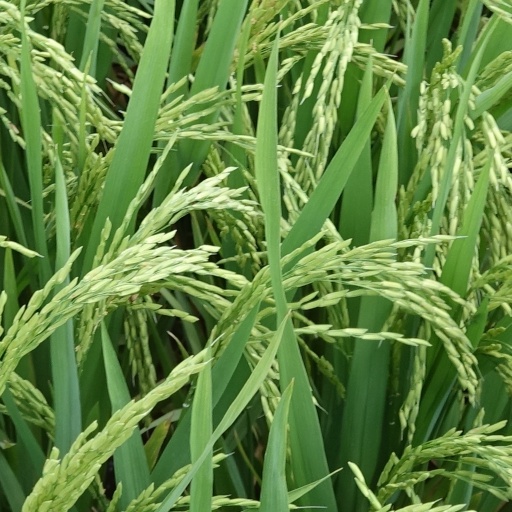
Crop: rice